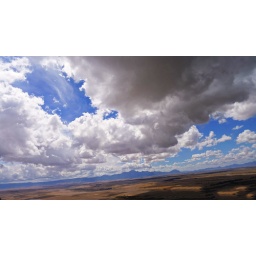
Wide angle shot of the sky over the Cederberg. Shot on the way home from Beaverlac.